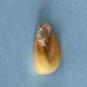
Maize quality: Bad